Rain (2016 film)

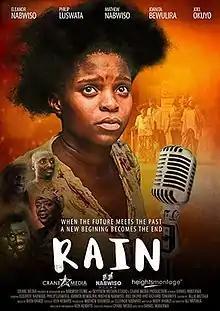

Rain is a Ugandan 2016 drama film directed by Daniel Mugerwa, written by Mary Nyanzi and produced by Eleanor and Mathew Nabwiso. The film was released on 20 August 2016 in Kampala and stars Eleanor Nabwiso, Mathew Nabwiso, Joel Okuyo Atiku, Phillip Luswata and Joanita Bewulira. The film received numerous awards in Uganda and abroad and won Best Women’s Rights Film award at the London Eye International Festival, organised and run by London Film Network Ltd at the Terbanacle Theater in London, Best Actress in East African and Best First time Director from FESTICAB a film festival in Burundi, Best Film in Africa and Middle East award from NUREN film festival in China and Best Screenplay at Uganda Film Festival Awards in Uganda.